George Miller Jr.

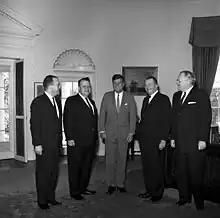
President John F. Kennedy meets with California state legislators. Left to right: Chairman of the California Assembly Committee on Ways and Means, Robert W. Crown; California State Assembly Speaker, Jesse Unruh; President Kennedy; Chairman of the California Senate Finance Committee, George Miller, Jr.; and President Pro Tempore of the California State Senate, Hugh M. Burns. Oval Office, White House, Washington, D.C.

Miller was a native Californian, educated at St. Mary's College in Contra Costa County, where he began his political career. Elected to the state Assembly in 1946, he served one term there before being elected to the state Senate in 1948. Miller ran unsuccessfully for lieutenant governor in 1950, losing his bid for the nomination as running mate to gubernatorial nominee James Roosevelt. Together with U.S. Senate nominee Helen Gahagan Douglas, Roosevelt was deserted by the old-line state Democratic organization of San Francisco boss William M. Malone, with the acquiescence of President Harry S. Truman and other Washington, D.C. Democrats.